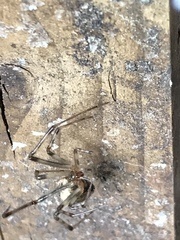
Species: Parasteatoda_tepidariorum